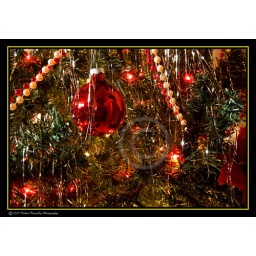
red ornament in tree